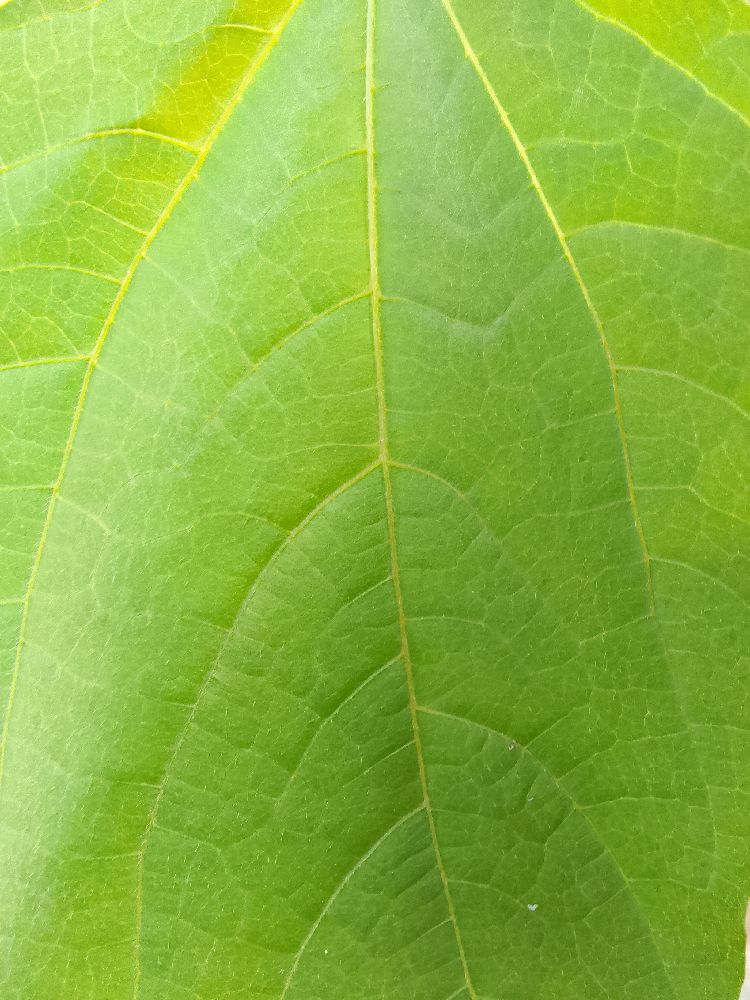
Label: healthy